Icíar Bollaín

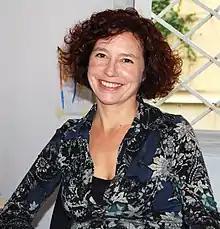

Icíar Bollaín Pérez-Mínguez (born 12 June 1967) is a Spanish filmmaker and actress. She is best known for directing "Te Doy Mis Ojos" ("Take My Eyes"), which won 7 Goya Awards. Bollaín has won other awards for acting and script-writing, as well as for directing.